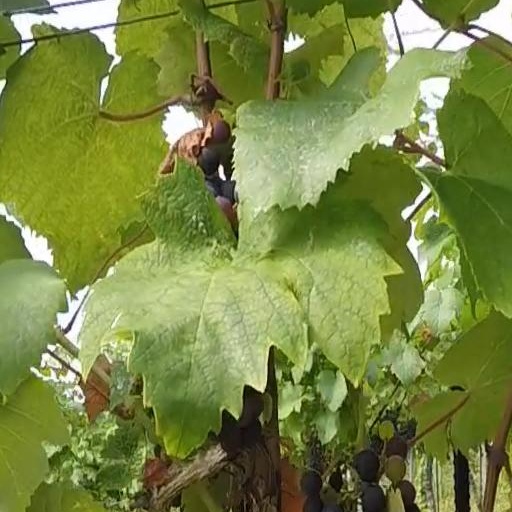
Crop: grape